Unification of Italy

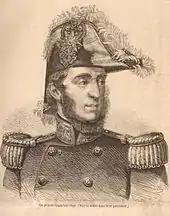
Guglielmo Pepe

In 1820, liberal Spaniards successfully revolted, demanding a Constitution, which influenced the development of a similar movement in Italy. Inspired by the Spaniards, a regiment in the army of the Kingdom of Two Sicilies, commanded by Guglielmo Pepe, a Carbonaro (member of the secret republican organization), mutinied, conquering the peninsular part of Two Sicilies. The king, Ferdinand I, agreed to enact a new constitution. The revolutionaries, although, failed to court popular support and fell to Austrian troops of the Holy Alliance. Ferdinand abolished the constitution and began systematically persecuting known revolutionaries. Many supporters of revolution in Sicily, including the scholar Michele Amari, were forced into exile during the decades that followed.